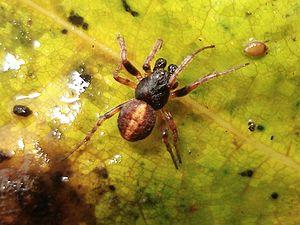
Cercidia est un genre d'araignées aranéomorphes de la famille des Araneidae.